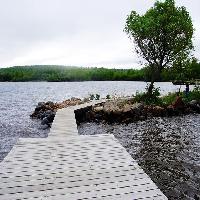
Weather: cloudy or overcast